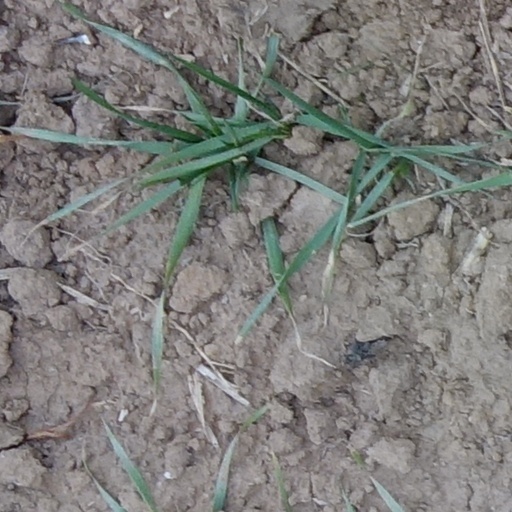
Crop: wheat